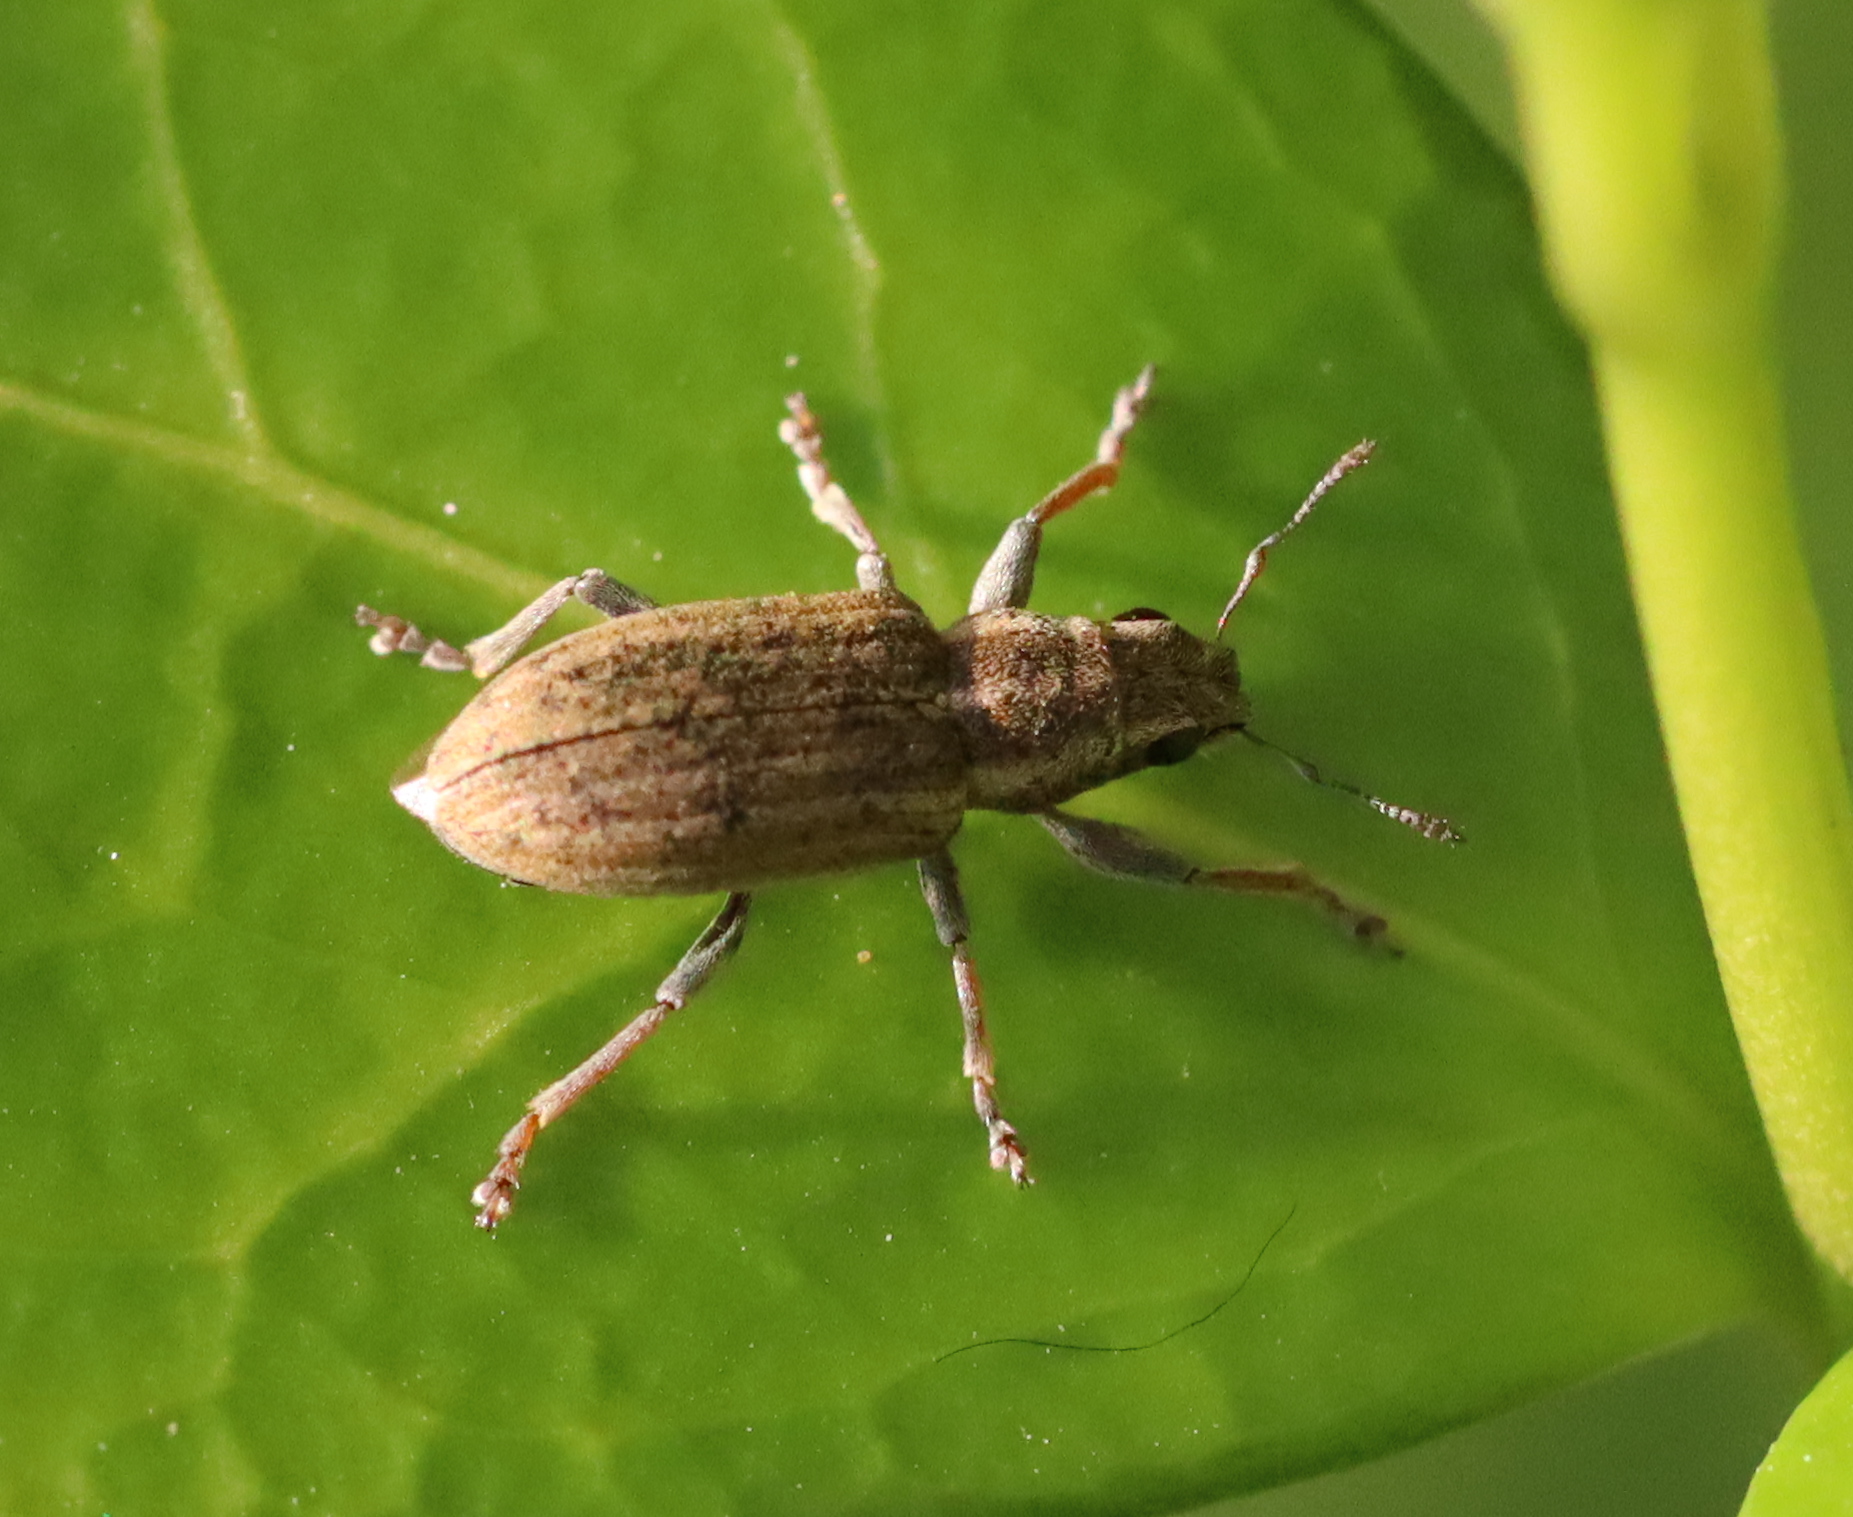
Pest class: pea_leaf_weevil